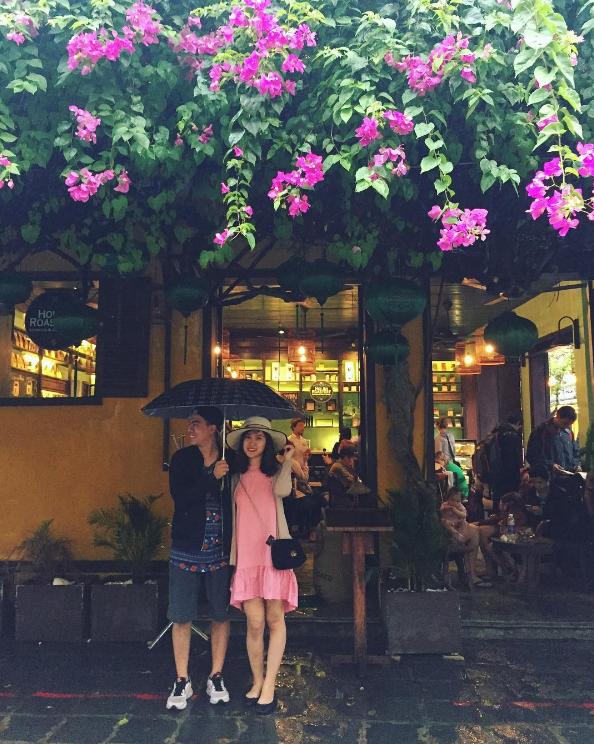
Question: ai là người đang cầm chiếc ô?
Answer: chàng trai là người cầm chiếc ô